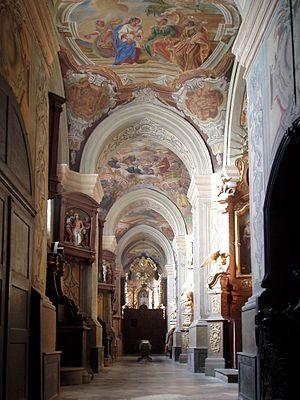
L'église jésuite de Lviv, dédiée aux Saints Apôtres Pierre et Paul, est l'une des principales églises catholiques de la ville ukrainienne de Lviv. Elle a été construite au début du XVIIᵉ siècle sur le modèle de l'Église du Gesù de Rome.